Cape Shirakami

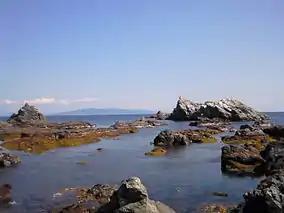
Cape Shirakami

There are rugged, uniquely shaped rocks and sea cliffs. From the peak, on clear days, the view extends to Cape Tappi, the northernmost point on the Tsugaru Peninsula across the shore. During spring and autumn, this area becomes a resting spot for migrating birds and is a recommended area for bird watchers to visit. Depending on the season, one can spot approximately 300 out of the over 500 wild bird varieties known to inhabit Japan.